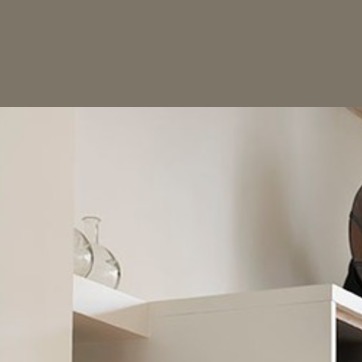
Material: painted